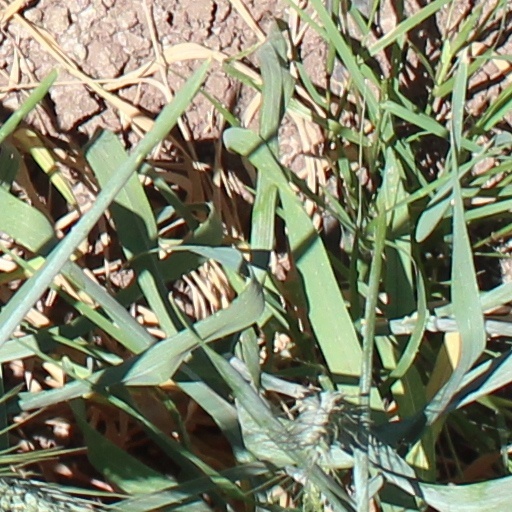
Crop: wheat